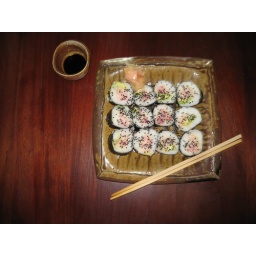
Old plate with ash glaze and a nice wood fired cup by Dan Murphy.